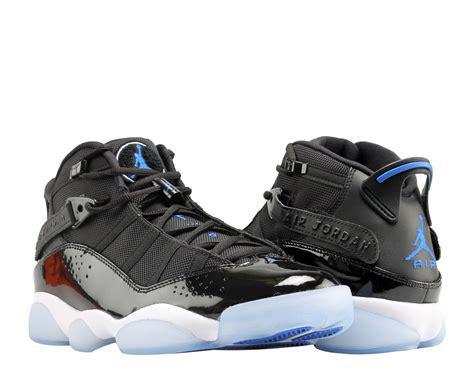
Brand: Jordan
Model: 6 Rings